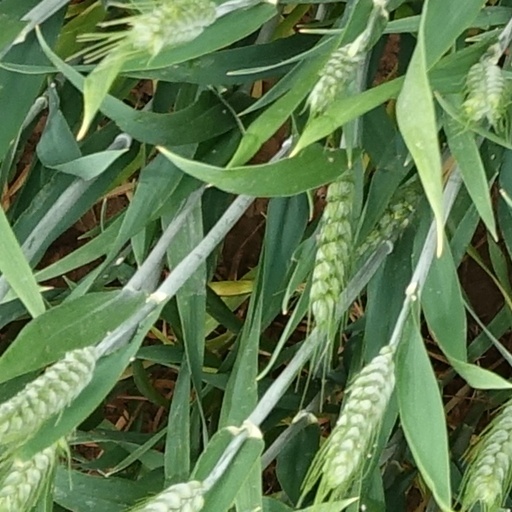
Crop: wheat